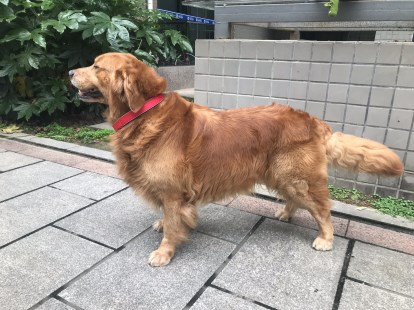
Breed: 5355-n000126-golden_retriever